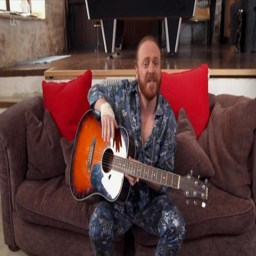
the cheeky presenter even had a go on his guitar